Package handle

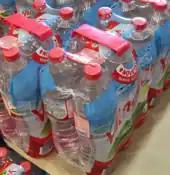
Six 1.5 L water bottles with tape handle. Transparent tape and red foam applied to flat shrink film prior to application to bottles. Subsequent shrinking tightens film and raises handle.

Pressure sensitive tape is often used as a handle: filament tape or heavy-duty plastic film backed tapes (polypropylene or polyester). A loop can be applied over a package with paper or film used to cover the adhesive in the center portion.